Arthur Drews

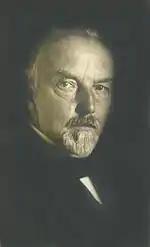
Arthur Drews, Karlsruhe

Drews, unsatisfied by the abstract rationality of Kantian philosophy, was attracted to religion, but was put off by what he regarded as the spiritual dryness (geistige Dürre) of Christianity. Drews found his anchor in the monism of Eduard von Hartmann (1842–1906), professor of philosophy in Berlin. Hartmann had been strongly influenced by Schopenhauer and his pessimism and had embraced Darwinism and history. Hartmann published his work "Philosophy of the Unconscious", in 1869. The concept of the unconscious mind ("das Unbewusstsein") became the new form of the ultimate reality, the Absolute, or the Geist, or World Spirit of Hegel, combining pantheism with rational idealism (with the double attributes of will and reason). In his view the human mind is not separate from this unconscious reality, but exists as it approaches self-consciousness ("Selbstbewusstsein"), especially in the opinion of the philosophical community.